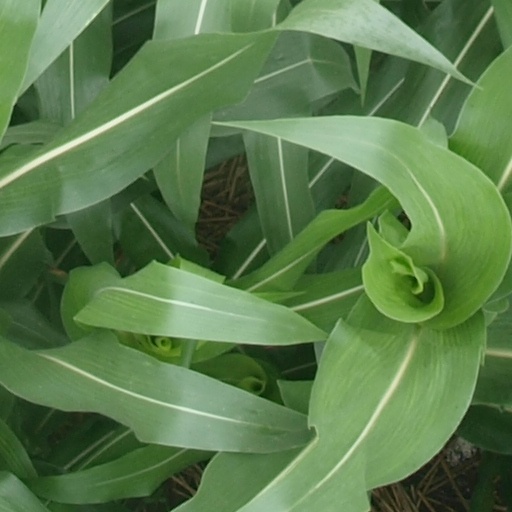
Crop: maize; corn